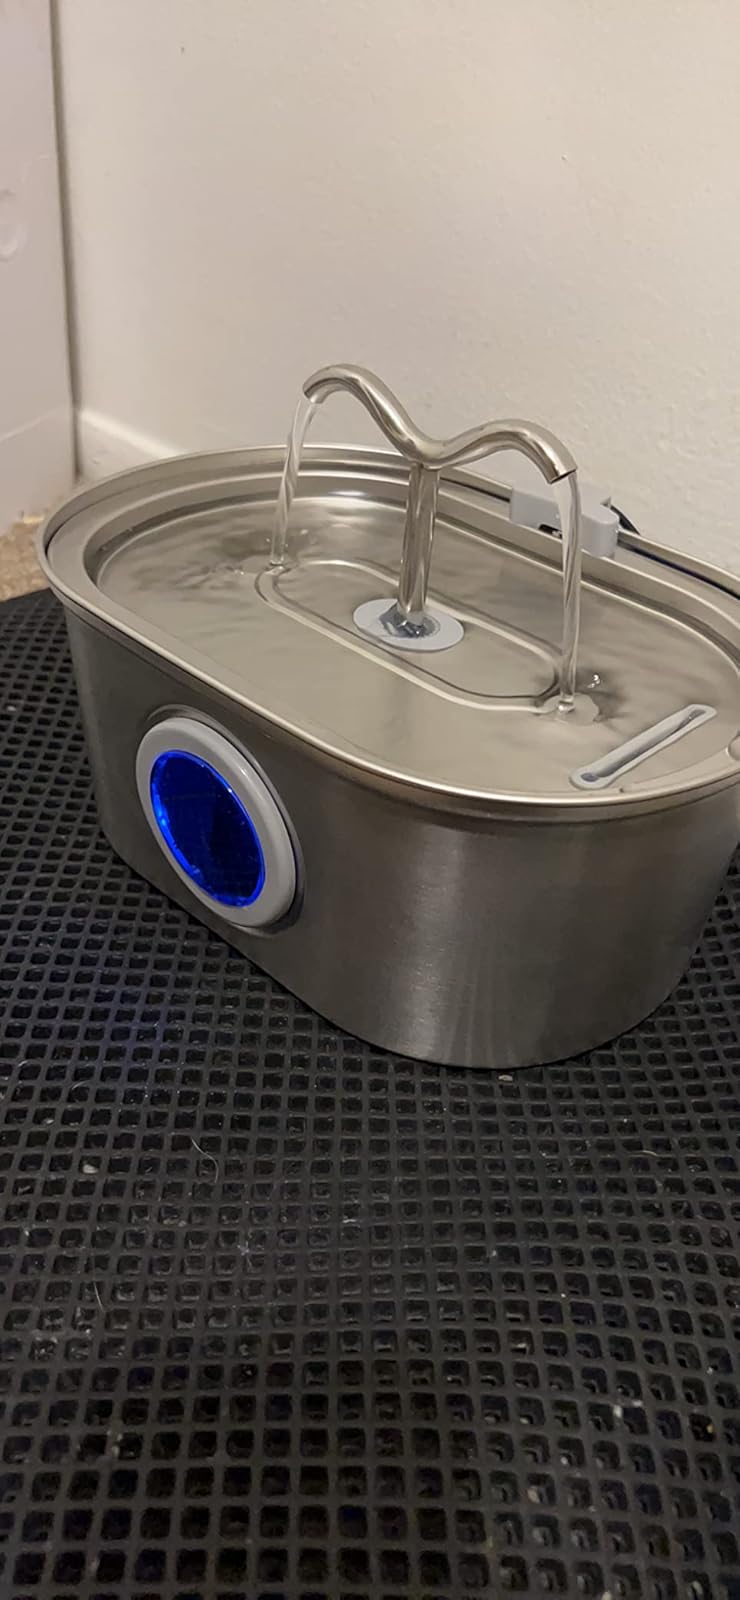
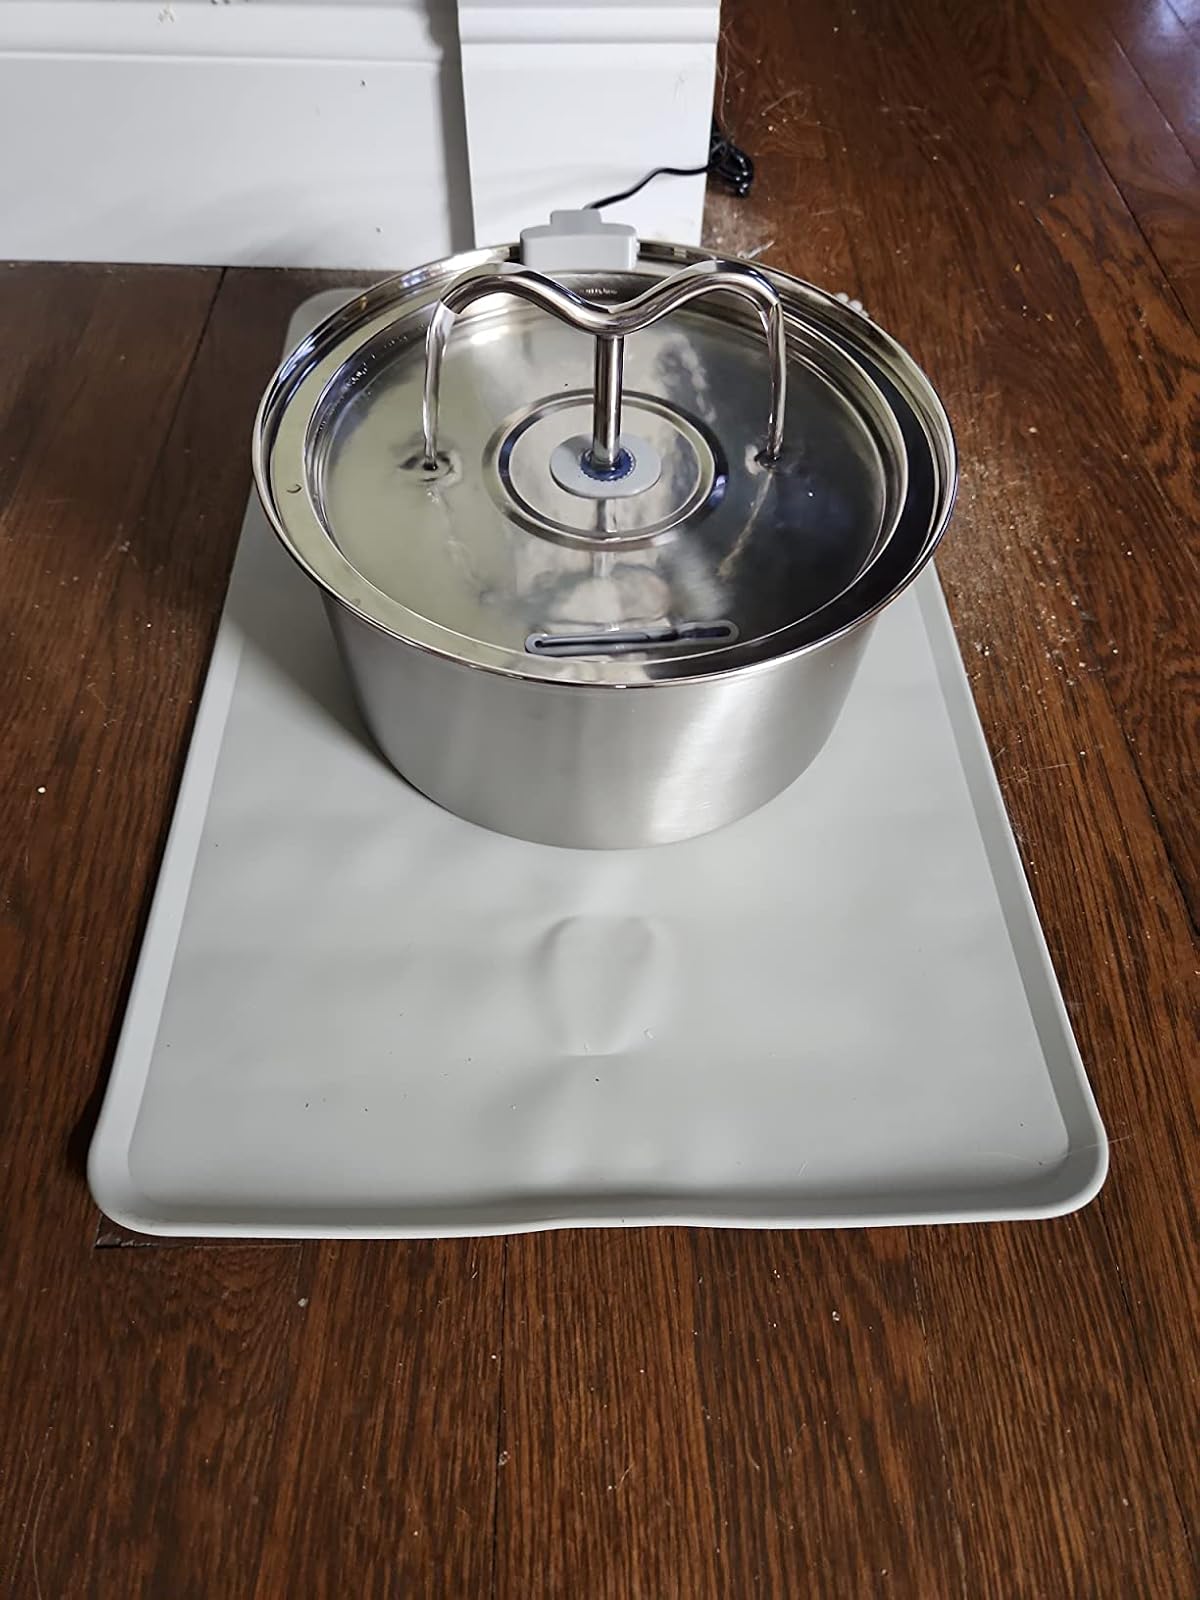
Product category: items_bowl
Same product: no